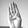
ASL letter: B